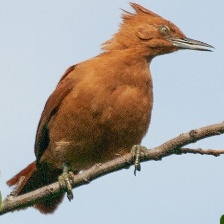
Species: CAATINGA CACHOLOTE
Scientific name: PSEUDOSEISURA CRISTAT